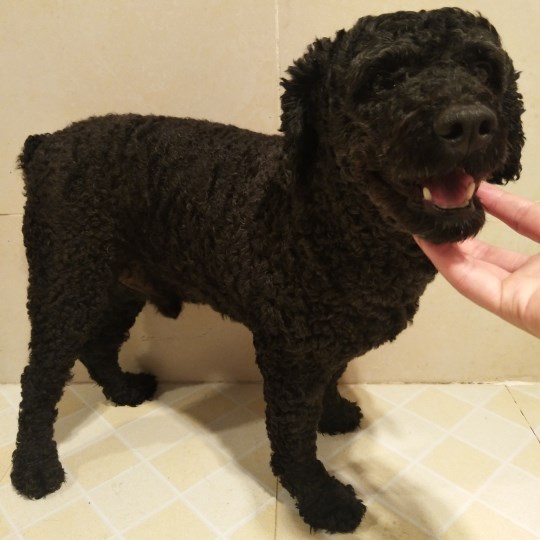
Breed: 2925-n000114-toy_poodle